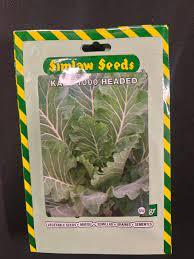
Eneo lenye uoto wa asili ambapo nyasi zilizokauka zimeenea Katikati, milima na mabonde yakijumuishwa na miti midogo na udongo wa rangi tofauti, hali inayotoa mandhari ya asili yenye mvuto na utulivu wa mazingira.